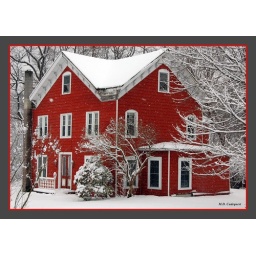
Old red house in the snow